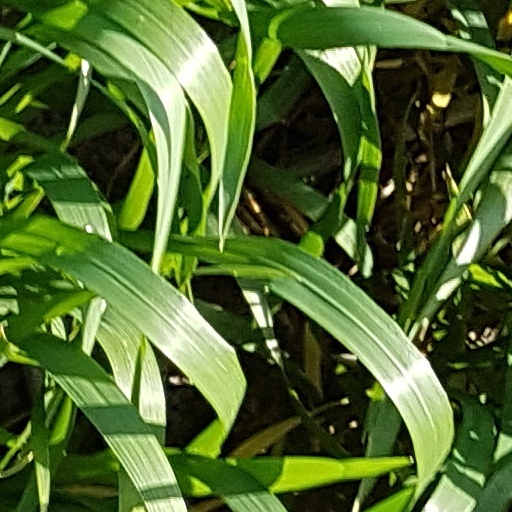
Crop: wheat